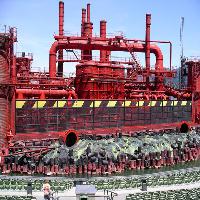
Weather: sun or clear